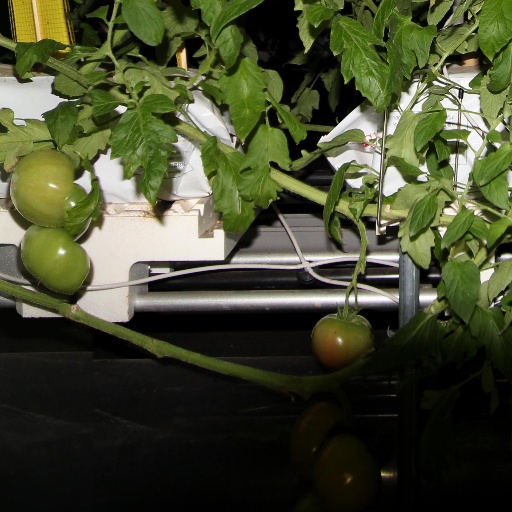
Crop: tomato